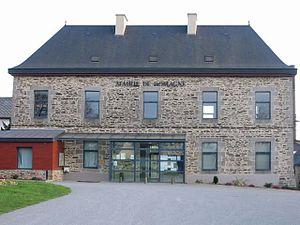
La mairie de fr:Domagne.
Domagné est une commune française située dans le département d'Ille-et-Vilaine en région Bretagne, peuplée de 2 305 habitants en 2017.